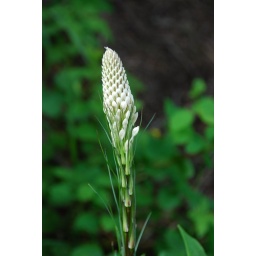
Flower of bear grass (not in full bloom yet). Waterton Lakes Park. Alberta. Canada